List of Kelly Rowland live performances

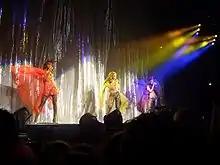
Three woman are shown to be performing; multi-colored lights shine upon them

The Simply Deeper Tour was her debut concert tour as a solo artist. It was launched in support of her debut solo album "Simply Deep" (2002). The Simply Deeper Tour only reached Europe. The concert embarked on a seventeen date tour, hitting up seventeen European cities between September 2003 and October 2003. While Rowland enjoyed moderate success in North American countries such as the U.S. and Canada, her album was a commercial success in the European market and was certified gold or platinum in six countries. "Simply Deep" also peaked in the top twenty within nine European countries, peaking at number one in both the UK and Ireland. Rowland was originally set to embark on her tour at the beginning of April 2003, but pushed the tour back to September 2003 because of fears regarding the ongoing wars with Afghanistan and Iraq. While the tour received limited reviews, the Simply Deeper Tour's London show appeared to be well received. Melisa Tang of the U.K. online entertainment webazine, "The Situation", states, "Even though the Hammersmith Apollo was smaller than other venues this girl is probably used to, Kelly had given it her all, and it had certainly paid off. Everyone left the auditorium buzzing with delight, and even I was surprised at how this once shy teenager had blossomed into a strong, confident young woman." Lisa Verrico of "The Times" had mixed reviews of Rowland's London show. "There's no question that Rowland has an outstanding voice and there were a surprising number of good songs in her set." Verrico acknowledges before claiming, "The snag was that they weren’t as good as DC's best."